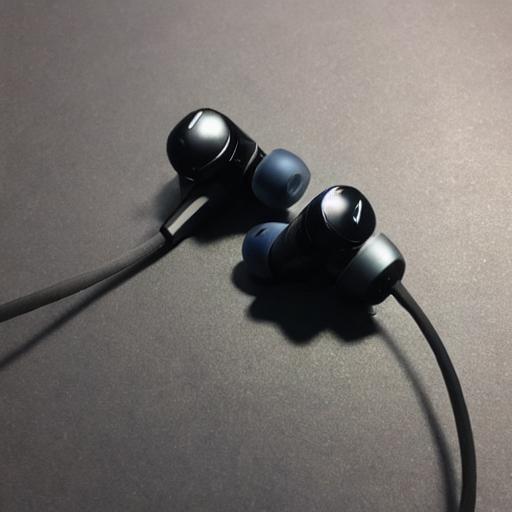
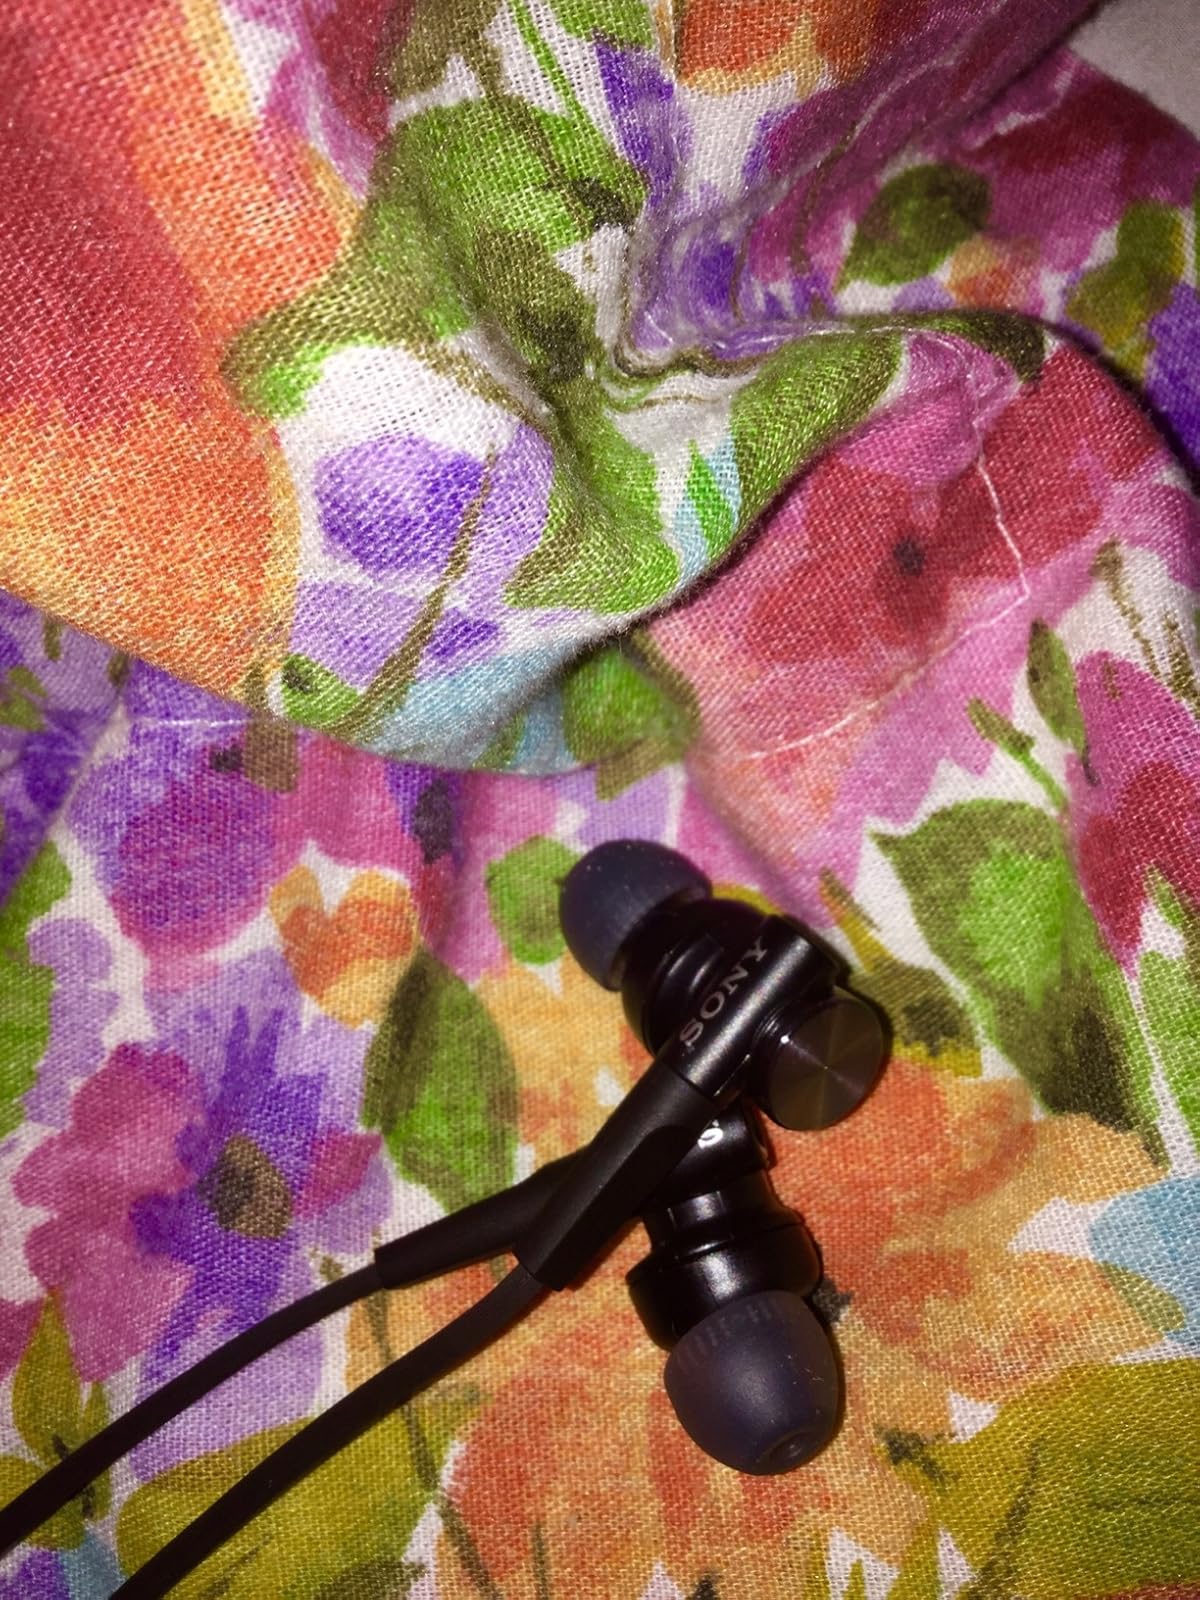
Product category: headphones
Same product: no